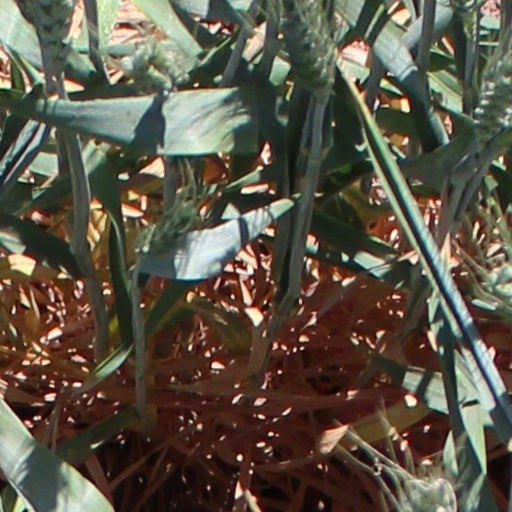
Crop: wheat